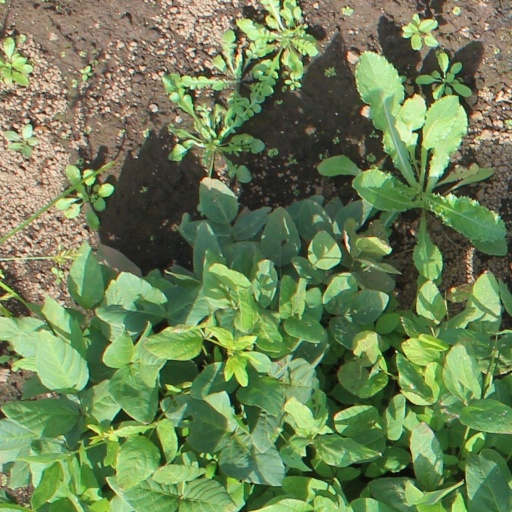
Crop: soybean